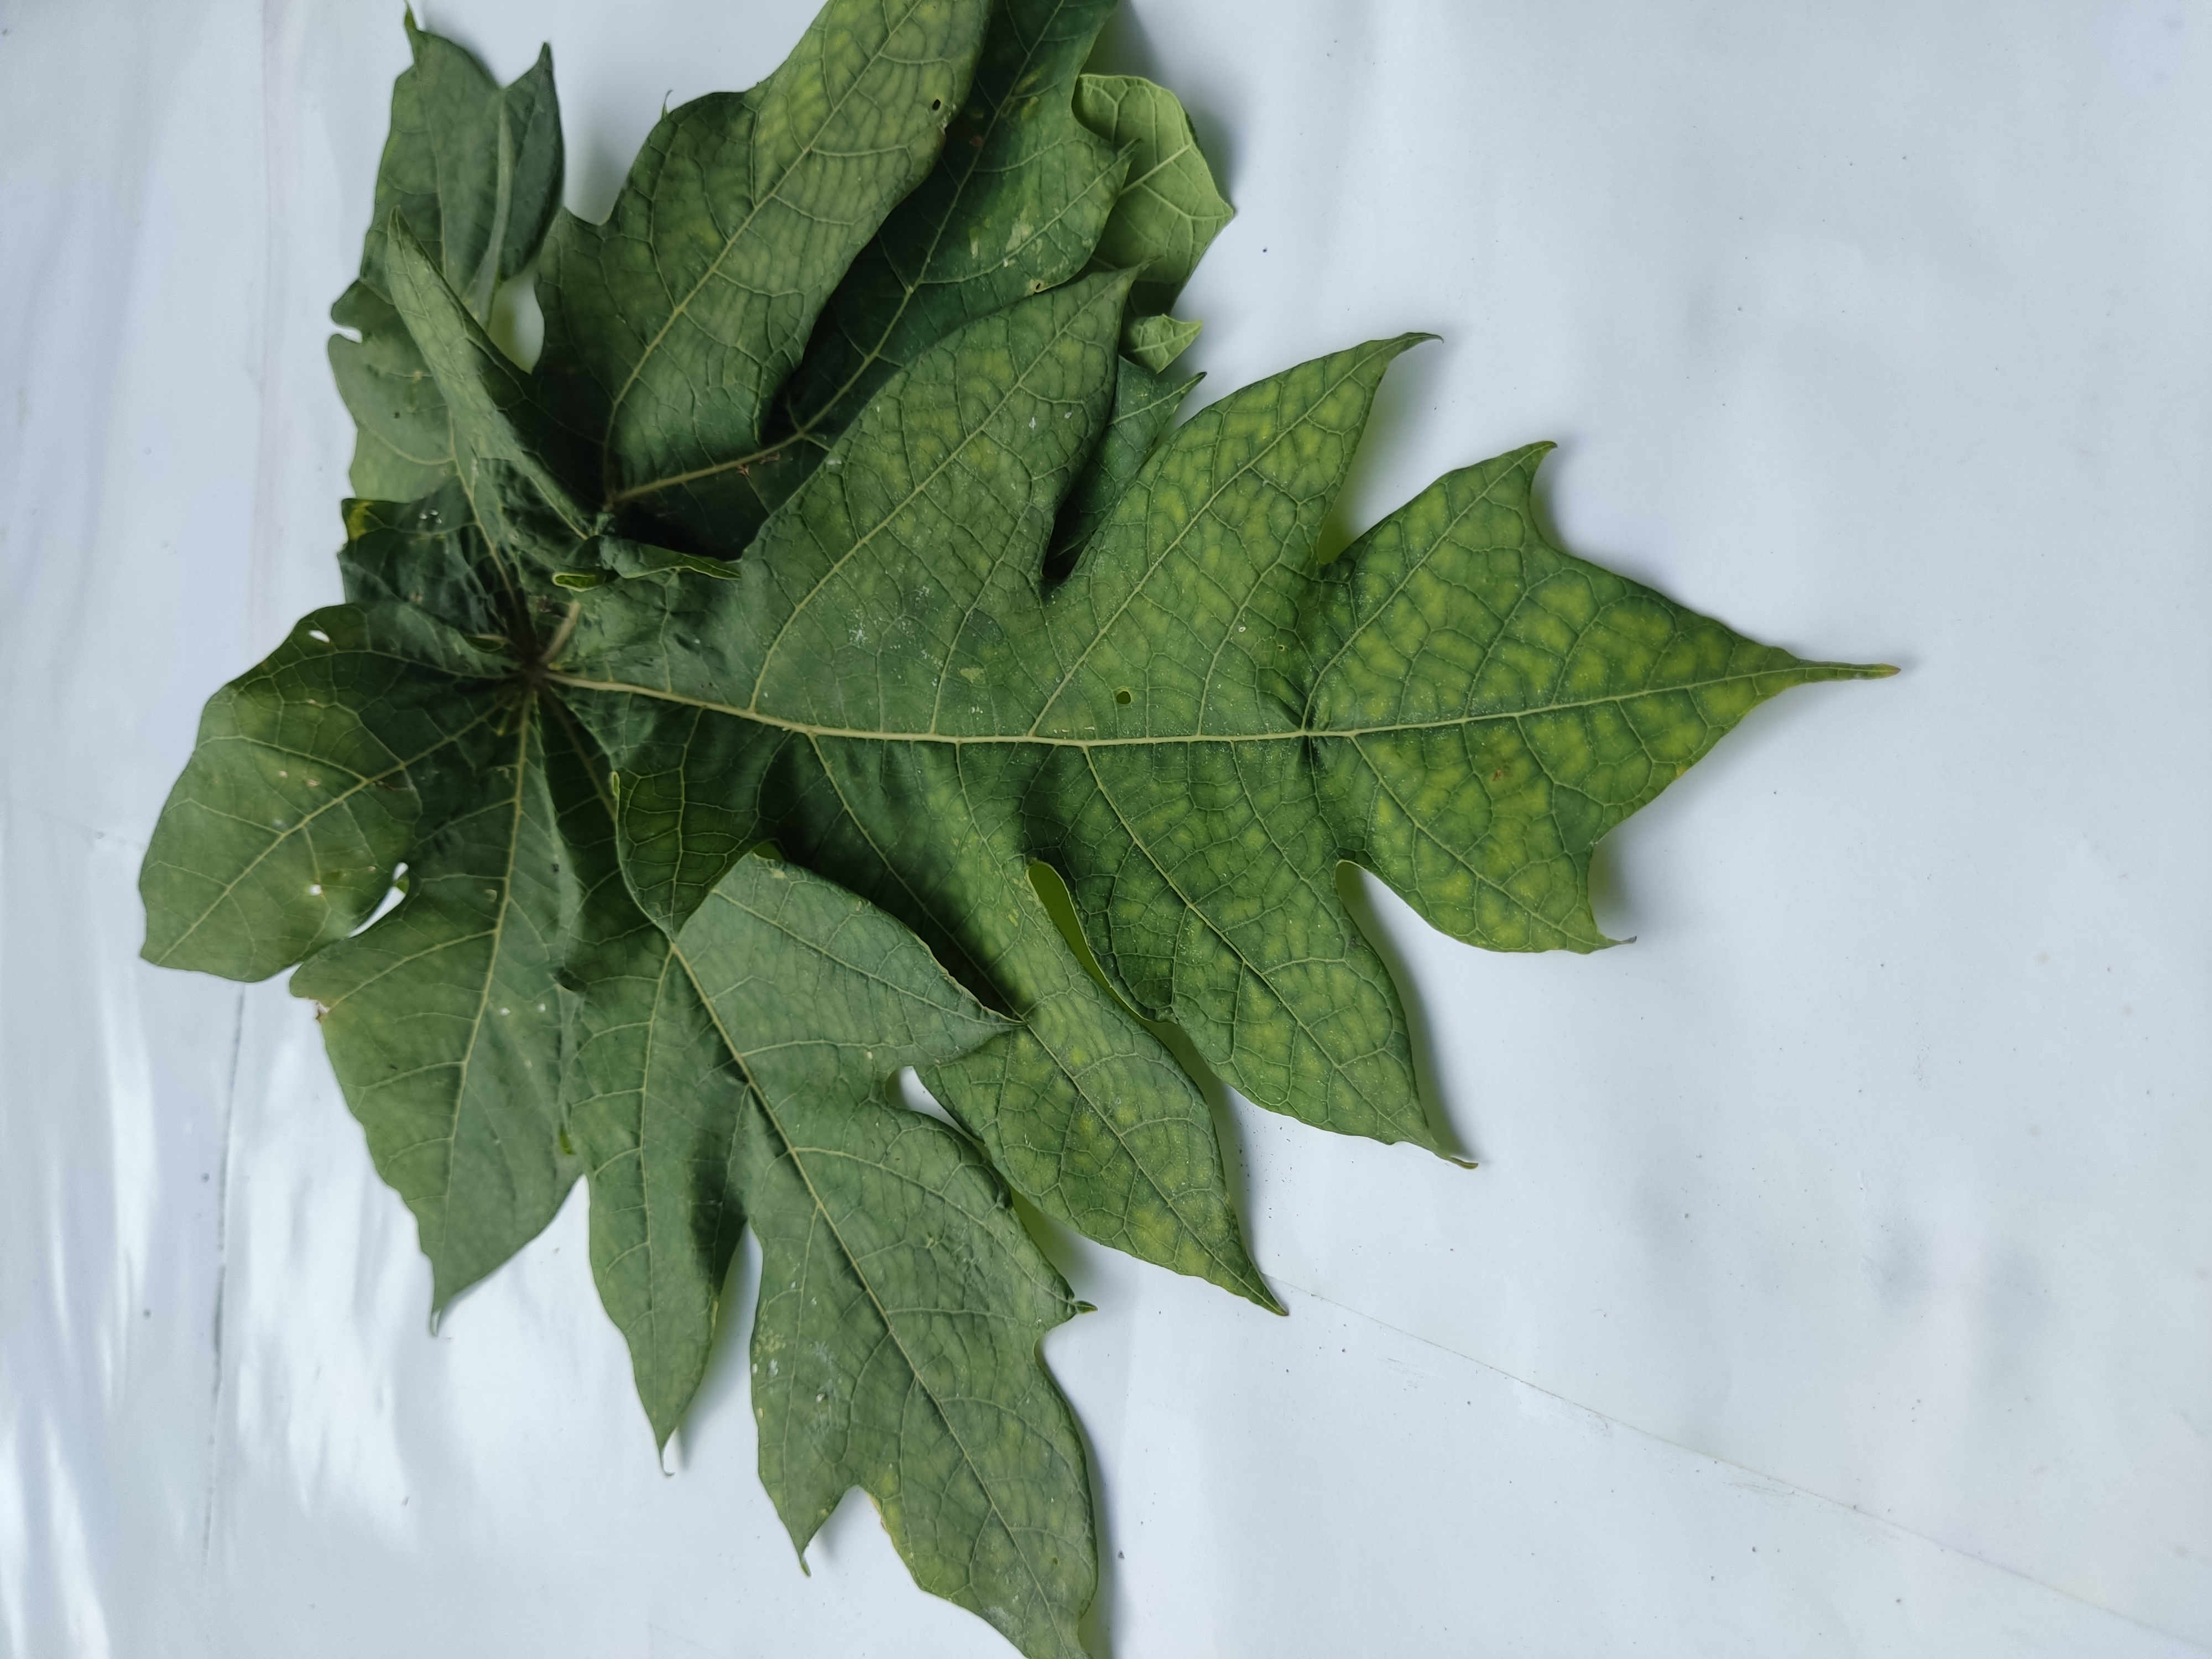
Label: Ring Spot